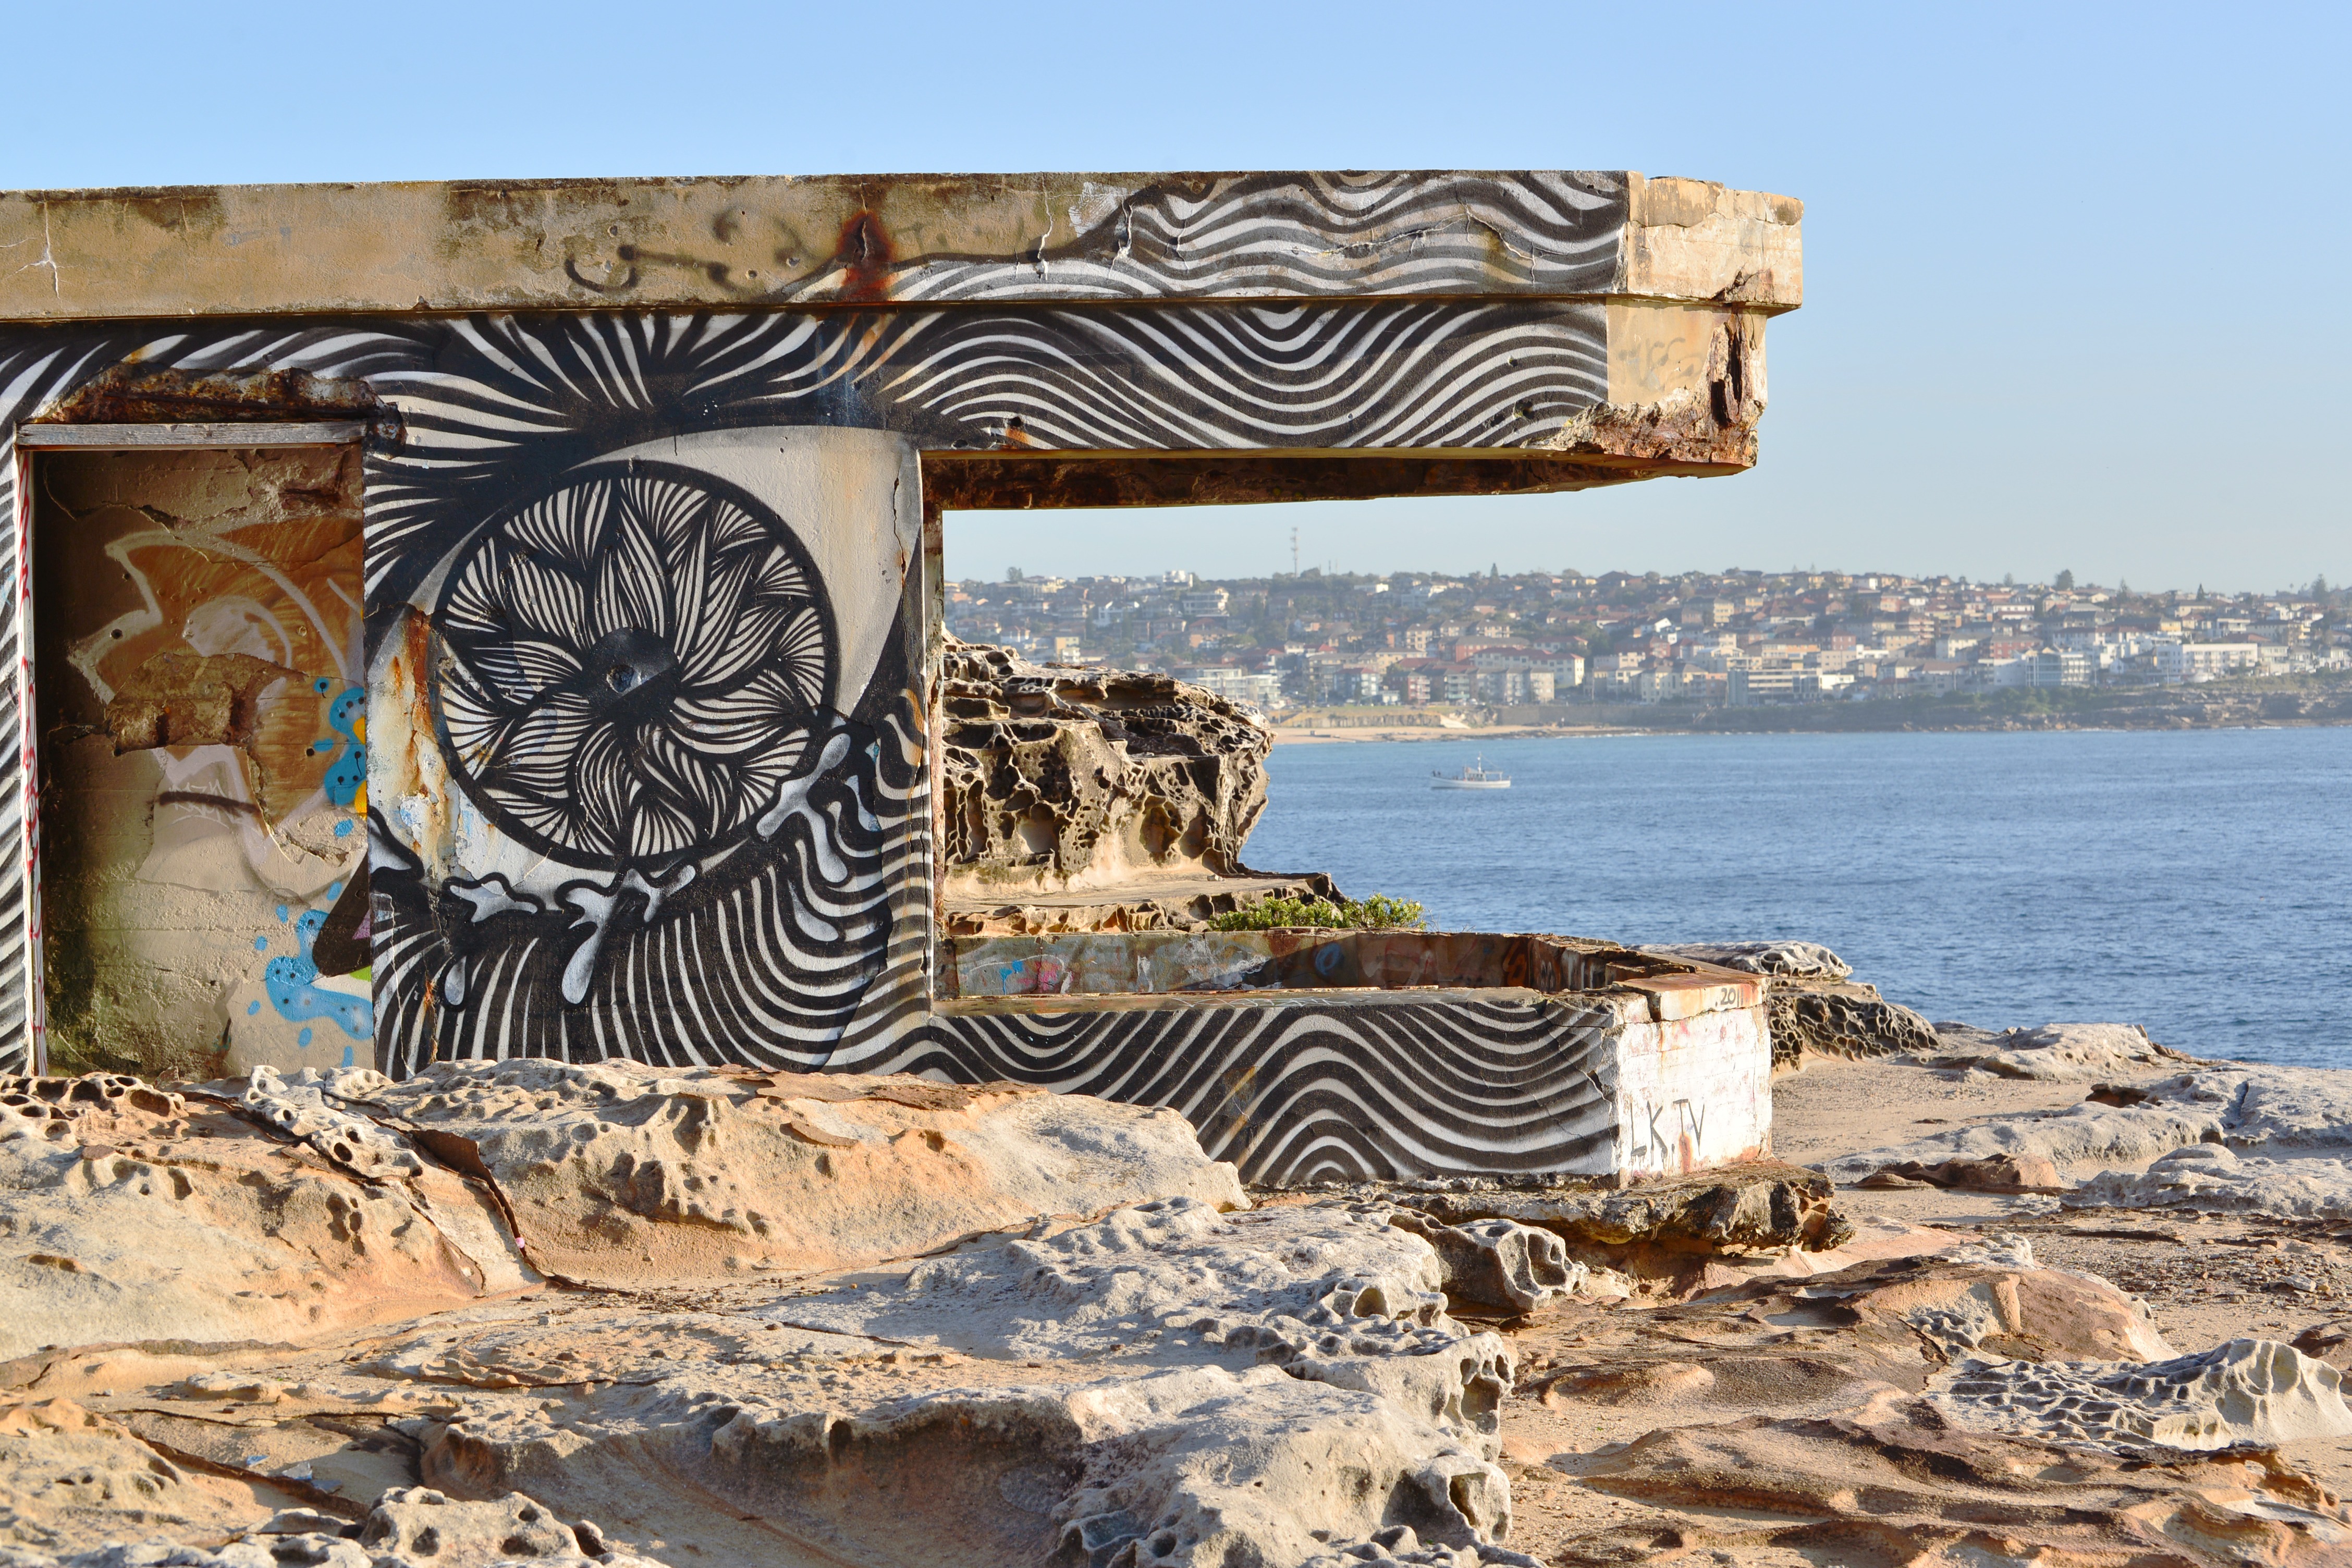
ocean, art, history, bunker, ancient history